Bobby Smith (footballer, born 1933)

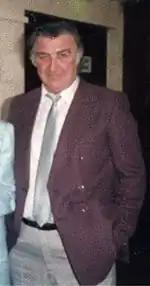
Smith in 1991

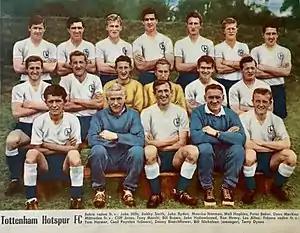
Tottenham Hotspur in 1960 with Danny Blanchflower (captain) and both goalkeepers, Bill Brown and John Hollowbread, in the team with Cecil Poynton as trainer and Bill Nicholson as manager. "Bobby Smith" is from left the second player standing.

Robert Alfred Smith (22 February 1933 – 18 September 2010) was an English footballer who played as a centre-forward for Chelsea, Tottenham Hotspur, Brighton and Hove Albion and England. He finished as the First Division's top scorer in the 1957–58 season and he is Tottenham Hotspur's third-highest goal scorer with 208 goals.